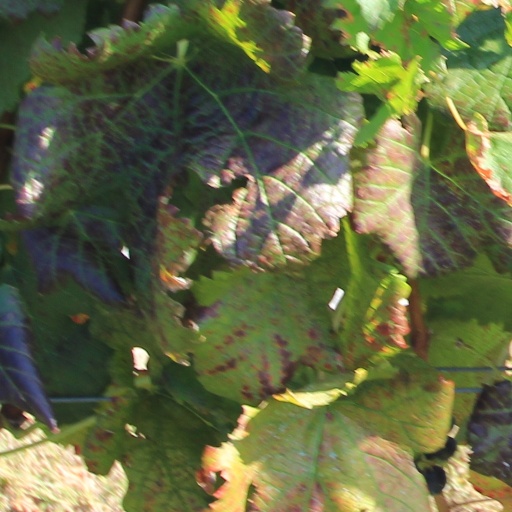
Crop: grape